Death panel

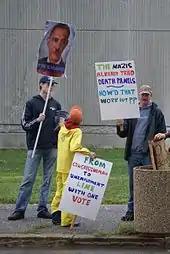
Protesters referencing the phrase "death panel" at a town hall meeting

"The Economist" said the phrase was used as an "outrageous allegation" to confront politicians at town hall meetings during the August 2009 congressional recess. "The New York Times" said the term became a standard slogan among many conservatives opposed to the Obama administration's health care overhaul. Former "Newsweek" editor Jon Meacham said it was "a lie crafted to foment opposition to the president's push for reform" and Fox News analyst Juan Williams said "of course there is no such thing as any death panel." "The Christian Science Monitor" reported that some Republicans used the term as a "jumping-off point" to discuss government rationing of health care services, while some liberal groups applied the term to private health insurance companies. Journalist Paul Waldman of "The American Prospect" called the "death panel" charge a consequential policy lie, a falsehood about a policy that had definite effects on the policy, a type of lie that is not as condemned in the media as personal lies.